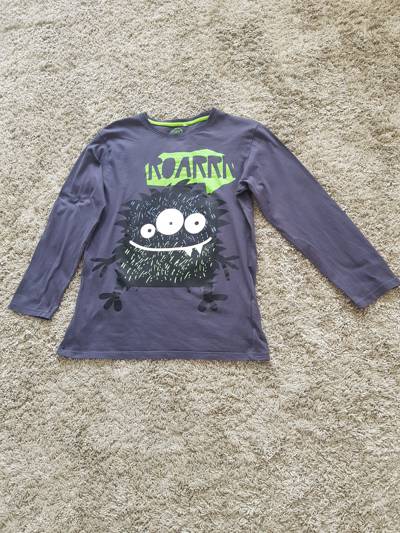
Waste category: clothes